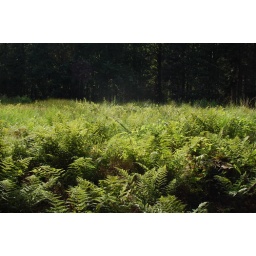
40m diameter hill in a small forest near Veenhuizen, probable location of late-medieval chapel.